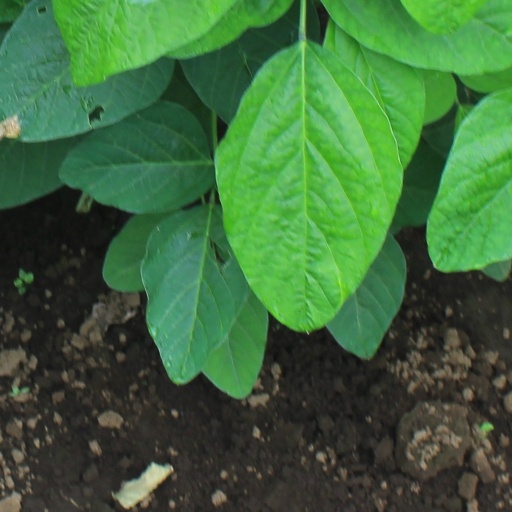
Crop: soybean